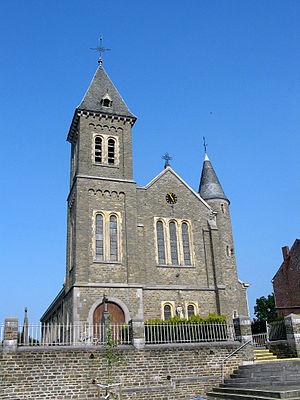
Crisnée (Belgique), l'église Saint-Maurice (1861).
Crisnée [kʁisne] est une commune francophone de Belgique située en Région wallonne dans la province de Liège, ainsi qu'une localité où siège son administration.